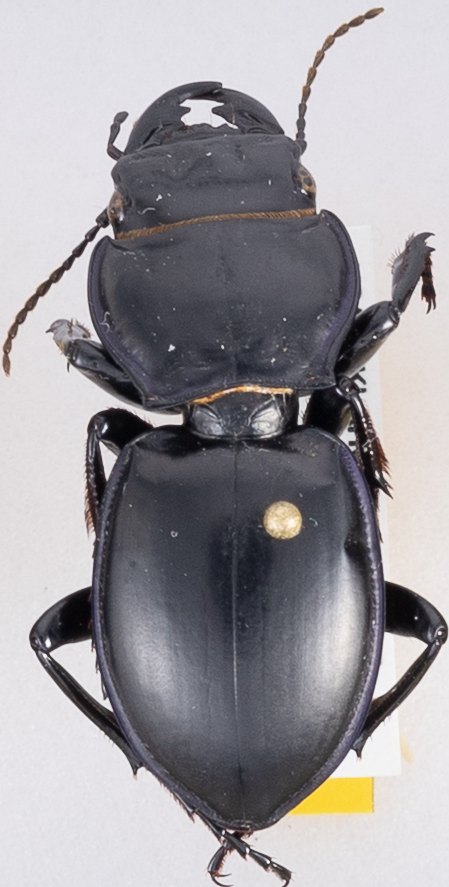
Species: Pasimachus californicus
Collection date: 2018-08-22
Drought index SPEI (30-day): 0.454
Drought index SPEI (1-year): -1.01
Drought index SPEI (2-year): -0.54